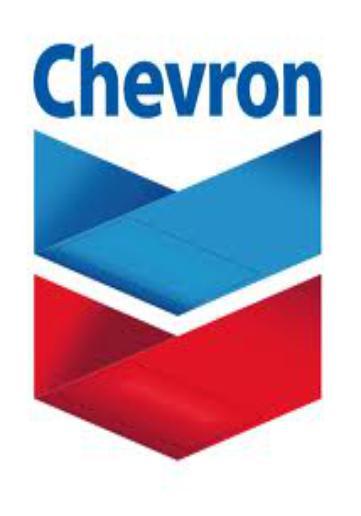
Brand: Chevron
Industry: Transportation